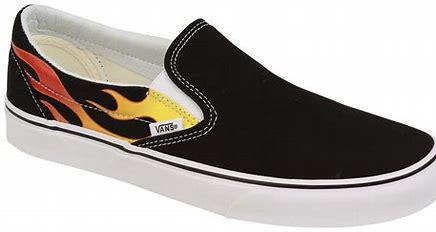
Brand: Vans
Model: Classic Slip On